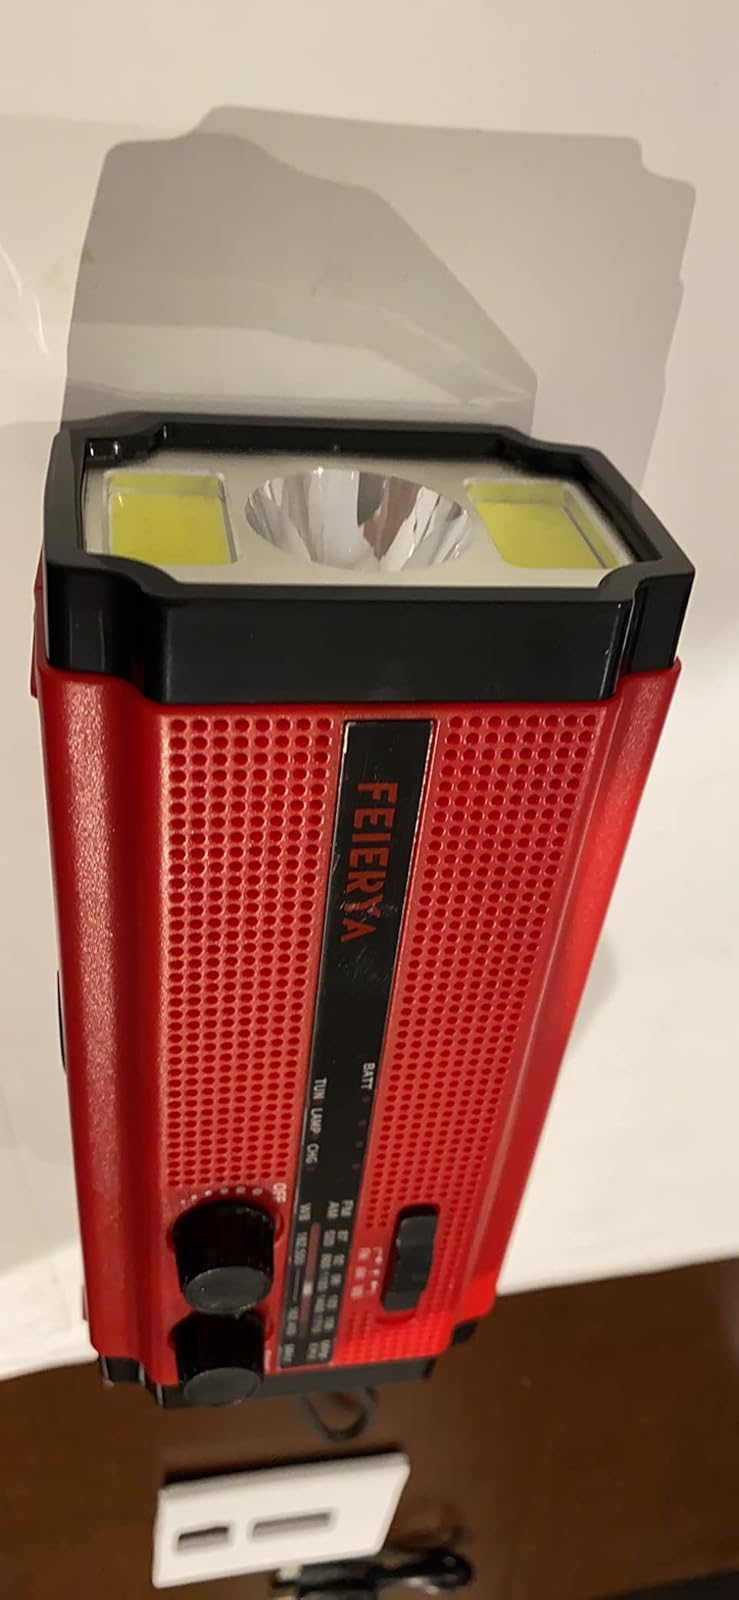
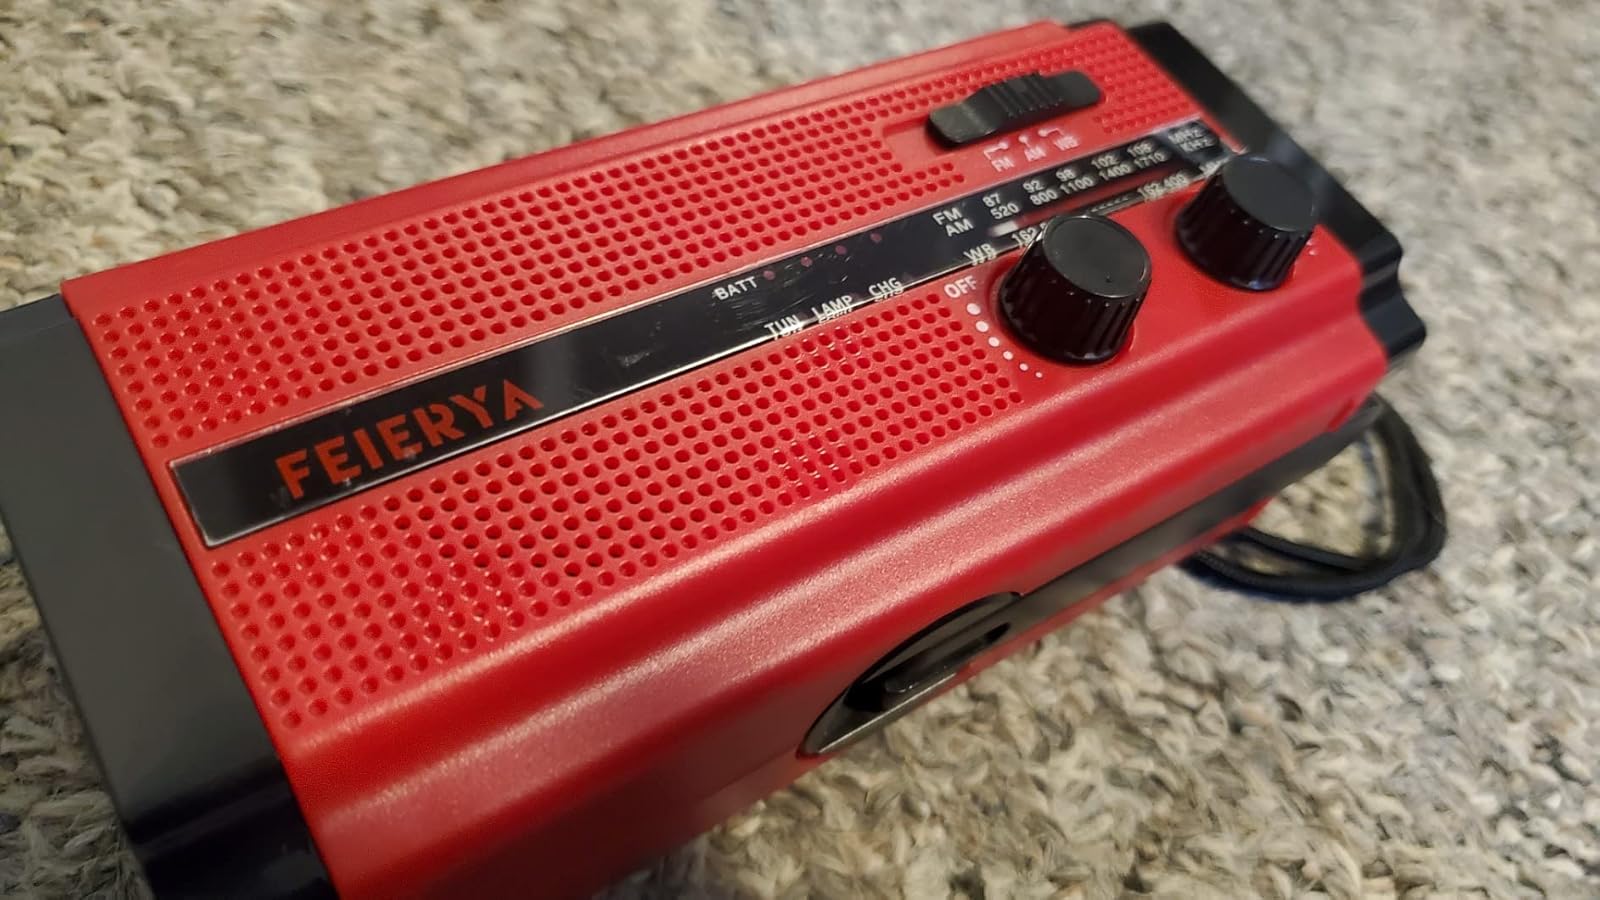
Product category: radio
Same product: yes